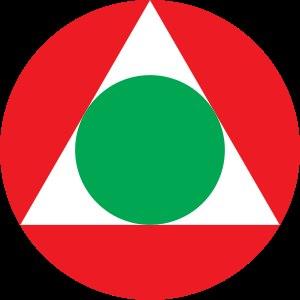
L'armée libanaise a pour missions principales de maintenir la sécurité et la stabilité du Liban, la sécurité des frontières, la sécurité des ports, les opérations de sauvetage, la lutte contre les incendies, le combat du trafic de drogue et de la contrebande à travers les frontières, et la lutte anti-terroriste.